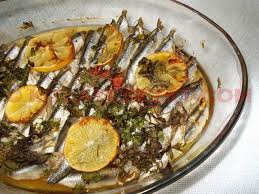
Yemek: hamsi